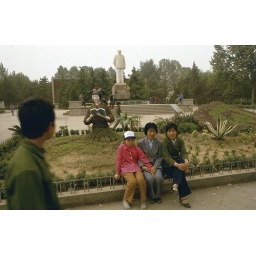
Posing in the flower bed